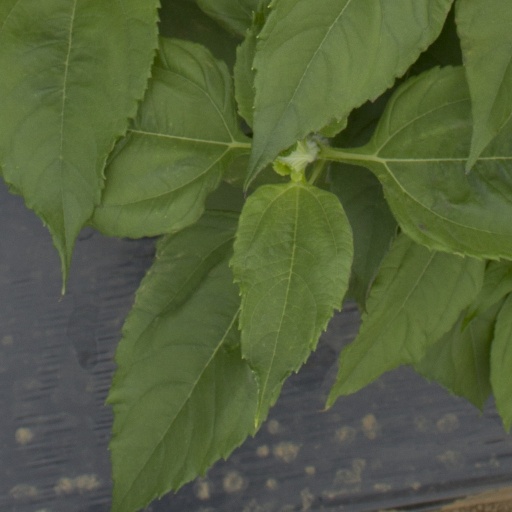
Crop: Jerusalem artichoke